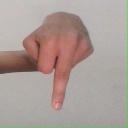
अक्षर: प